Renaissance in Poland

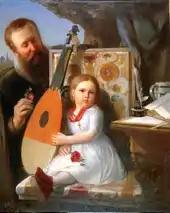
Jan Kochanowski, poet and prose writer, with his beloved daughter

The Renaissance values of the dignity of man and power of his reason were applauded in Poland. Many works were translated into Polish and Latin from classical Latin, Greek and Hebrew, as well as contemporary languages like Italian. The Cracow Academy, one of the world's oldest universities, enjoyed its Golden Era between 1500 and 1535, with 3,215 students graduating in the first decade of the 16th century – a record not surpassed until the late 18th century. The period of Polish Renaissance, supportive of intellectual pursuits, produced many outstanding artists and scientists. Among them were Nicolaus Copernicus who in his "De revolutionibus orbium coelestium" presented the heliocentric theory of the universe, Maciej of Miechów, author of "Tractatus de duabus Sarmatis..." – the most accurate up to date geographical and ethnographical account of Eastern Europe; Bernard Wapowski, a cartographer whose maps of that region appeared in Ptolemy's "Geography"; Marcin Kromer who in his "De origine et rebus gestis Polonorum libri..." described both the history and geography of Poland; Andrzej Frycz Modrzewski, a philosopher concerned with governance; Mikołaj Rej who has popularized the use of Polish in poetry; and Jan Kochanowski, whose poems in Polish elevated him to the ranks of the most prominent Polish poets.